Archimedean spiral

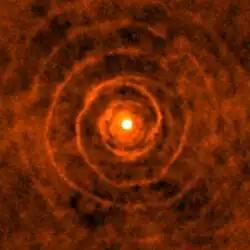
Atacama Large Millimeter Array image of LL Pegasi

They are also used to model the pattern that occurs in a roll of paper or tape of constant thickness wrapped around a cylinder.